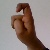
The image shows a hand gesture representing the letter 'X' in Indian Sign Language.